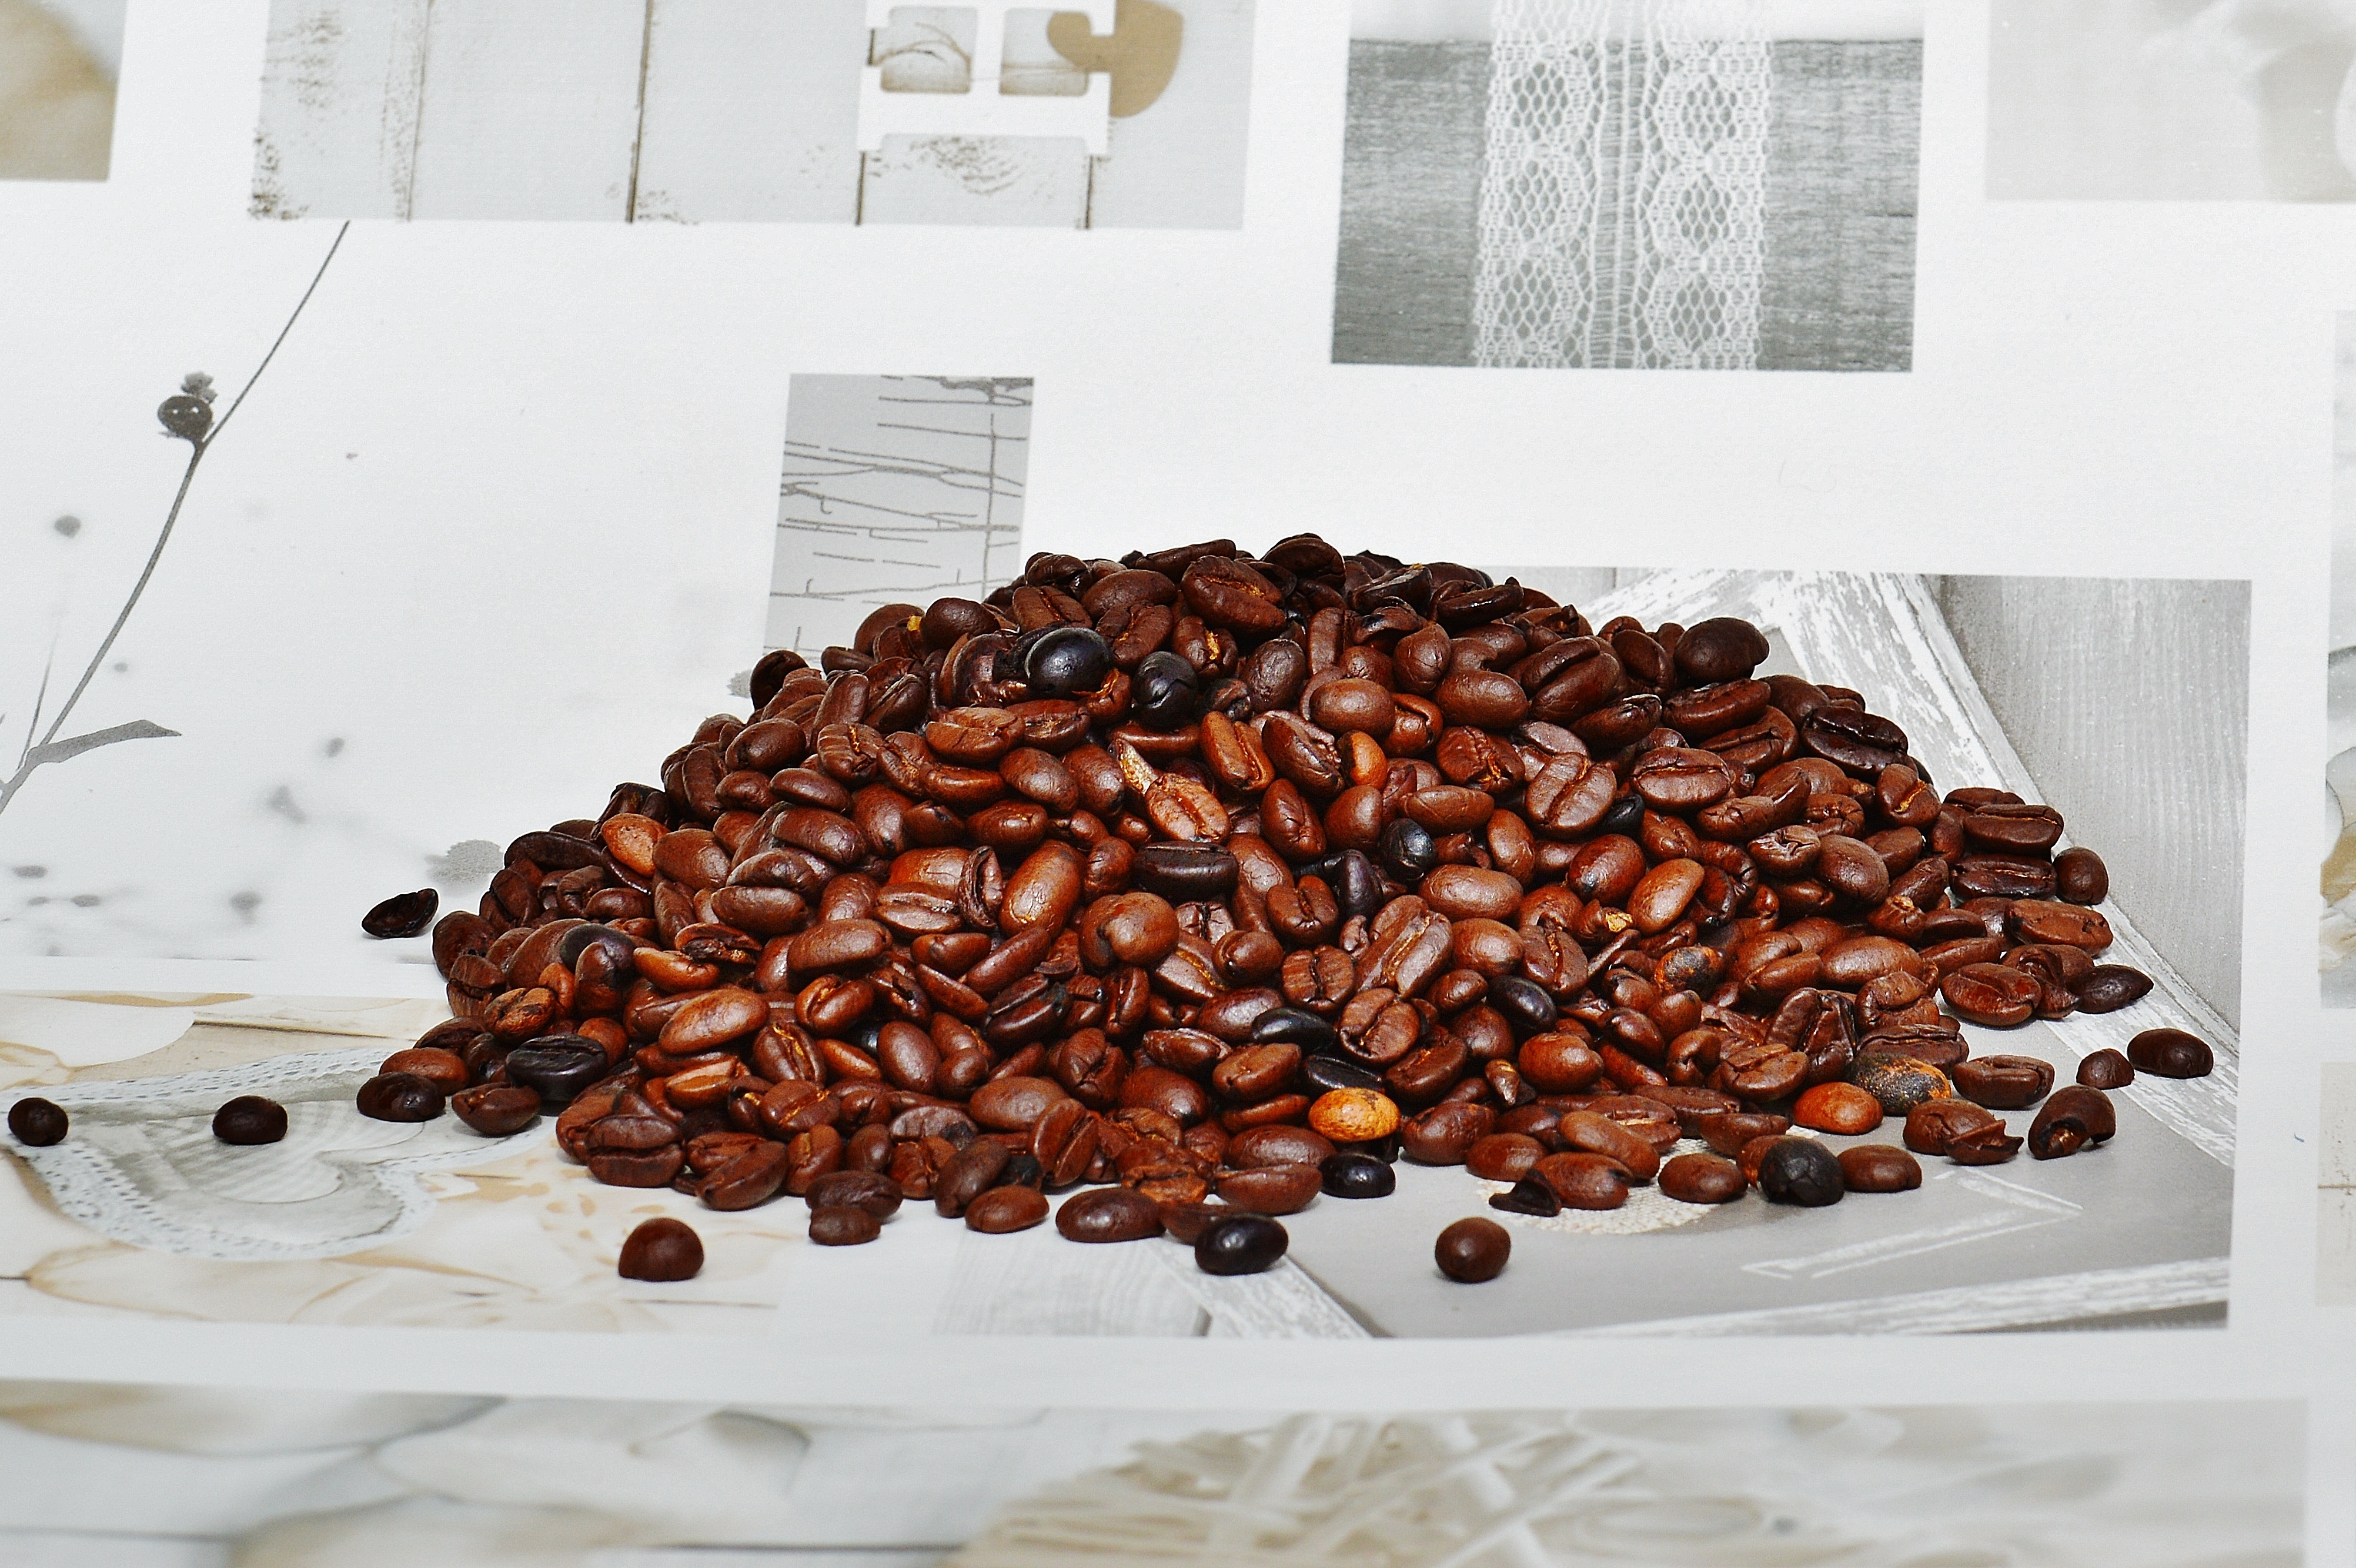
cafe, coffee, aroma, meal, food, produce, brown, drink, breakfast, delicious, caffeine, beans, enjoy, benefit from, aromatic, flavor, roasted, coffee beans, coffee roasting, stimulant